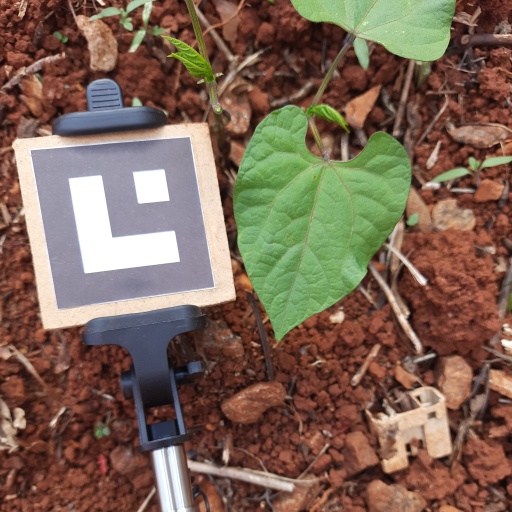
Observations: wavy surface, eating holes in the center, under cloudy sky, insect on surface